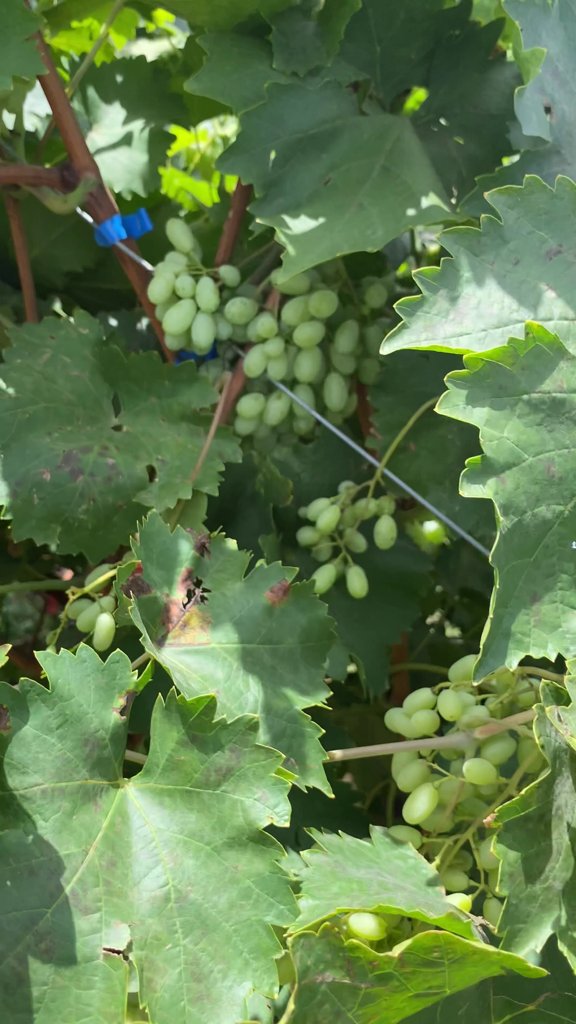
Berries visible: 102
Grape clusters: 4